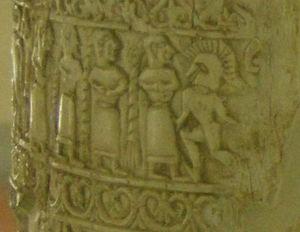
La Situla della Pania est un œuvre étrusque en ivoire de la fin du VIIᵉ siècle av. J.-C., issue de la Tomba della Pania de Chiusi. Elle est conservée au Musée archéologique national de Florence et exposée, reconstituée.